Yanokuchi Station

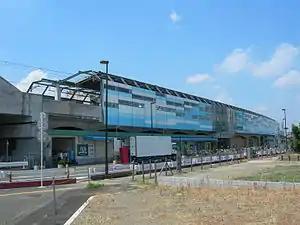
Yanokuchi Station, August 2008

is a passenger railway station located in the city of Inagi, Tokyo, Japan, operated by East Japan Railway Company (JR East).